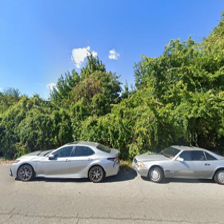
Label: streetView